Religion in London

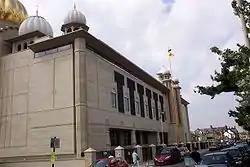
Gurdwara Sri Guru Singh Sabha in Southall.

Over two-thirds of British Jews live in London, which ranks thirteenth in the world as a Jewish population centre. There are significant Jewish communities in parts of north London such as Stamford Hill and Golders Green. There are currently two eruvin in London; one that covers Hendon, Golders Green, and Hampstead Garden Suburb, and another in Edgware. There are two more planned eruvin: one in Stanmore, and one covering Elstree/Borehamwood.